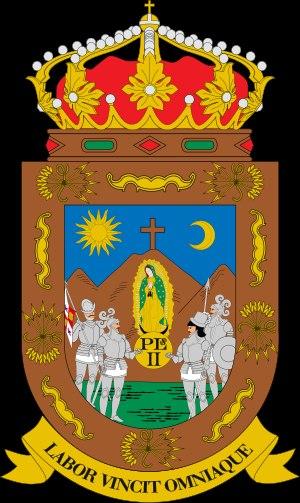
L'État de Zacatecas est divisé en 58 municipalités. La capitale est Zacatecas.